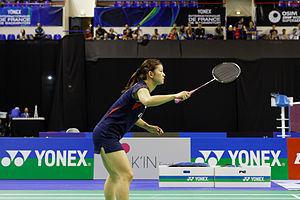
Yonex Company, Limited fondée en 1946, est une entreprise japonaise basée à Tōkyō, spécialisée dans les articles de sport, en particulier dans le badminton, le tennis et le golf.